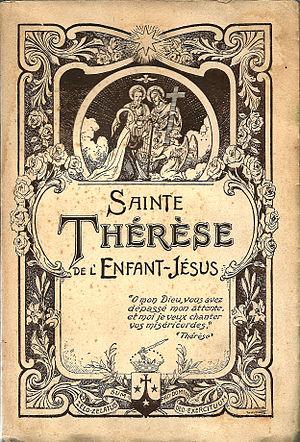
Couverture de Sainte Thérèse de l'Enfant Jésus, Histoire d'une âme écrite par elle-même, Lisieux, Office central de Lisieux (Calvados), &amp
"Marie-Pauline Martin, en religion Agnès de Jésus est une religieuse de l'Ordre des Carmes déchaux. Elle est l'une des cinq filles de Louis et Zélie Martin qui toutes entrèrent en religion, notamment la benjamine aujourd'hui célèbre sous l'appellation ""sainte Thérèse de Lisieux"", religieuse avec elle au Carmel de Lisieux.
Marie-Françoise Thérèse Martin, en religion sœur Thérèse de l'Enfant-Jésus et de la Sainte-Face, également connue sous les appellations sainte Thérèse de Lisieux, sainte Thérèse de l'Enfant-Jésus ou encore la petite Thérèse, est une religieuse carmélite française née à Alençon dans l'Orne en France le 2 janvier 1873 et morte à l'âge de 24 ans à Lisieux en France le 30 septembre 1897.
Histoire d'une âme est un livre combinant les récits autobiographiques de sainte Thérèse de Lisieux. Publié en 1898, juste après la mort de l'auteur, l'ouvrage a immédiatement connu un très grand succès populaire. Ce livre est aujourd'hui traduit en plus de 50 langues, et connait de multiples rééditions chez différents éditeurs. On estime son tirage total à plus de 500 millions d'exemplaires.